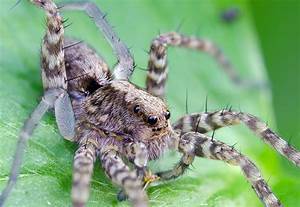
Label: ragno